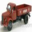
Label: truck